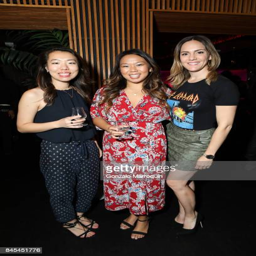
people attend person after party